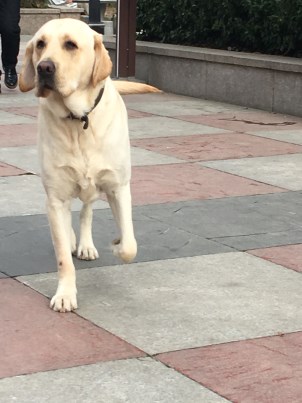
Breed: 3580-n000122-Labrador_retriever